Fairfax County Fire and Rescue Department

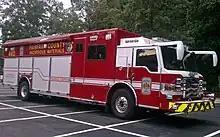
Hazmat truck 440

FCFRD consists of 39 fire stations spread out across the county's , serving a population of 1.15 million residents. With over 1,400 uniformed staff, 300 civilian employees, and 350 operational and administrative volunteers, the Fairfax County Fire and Rescue Department is the largest fire department in the Commonwealth of Virginia.